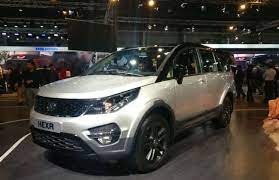
Vehicle type: Cars